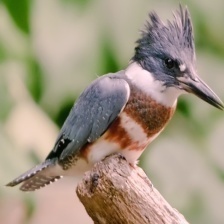
Species: BELTED KINGFISHER
Scientific name: MEGACERYLE ALCYON